Second Battle of Bull Run

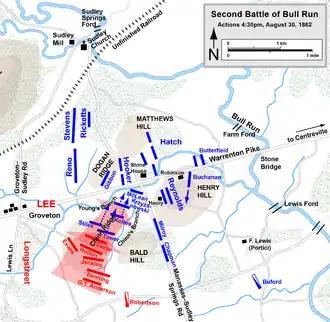
August 30, 4:30 p.m.: Union defense of Chinn Ridge

Lee and Longstreet agreed that the time was right for the long-awaited assault and that the objective would be Henry House Hill, which had been the key terrain in the First Battle of Bull Run, and which, if captured, would dominate the potential Union line of retreat. Longstreet's command of 25,000 men in five divisions stretched nearly a mile and a half from the Brawner Farm in the north to the Manassas Gap Railroad in the south. To reach the hill, they would have to traverse 1.5 to of ground containing ridges, streams, and some heavily wooded areas. Longstreet knew that he would not be able to project a well-coordinated battle line across this terrain, so he had to rely on the drive and initiative of his division commanders. The lead division, on the left, closest to the turnpike, was John Bell Hood's Texans, supported by Brig. Gen. Nathan G. "Shanks" Evans's South Carolinians. On Hood's right were Kemper's and Jones's divisions. Anderson's division was held in reserve. Just before the attack, Lee signaled to Jackson: "General Longstreet is advancing; look out for and protect his left flank."